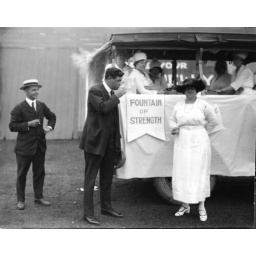
Two views of a milk bar at the ball grounds in Rochester during ''Milk ...